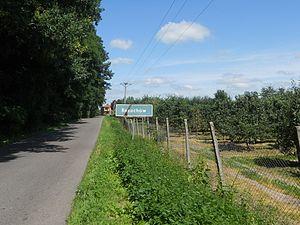
Rosochów est un village polonais de la gmina de Belsk Duży dans la powiat de Grójec de la voïvodie de Mazovie dans le centre-est de la Pologne.